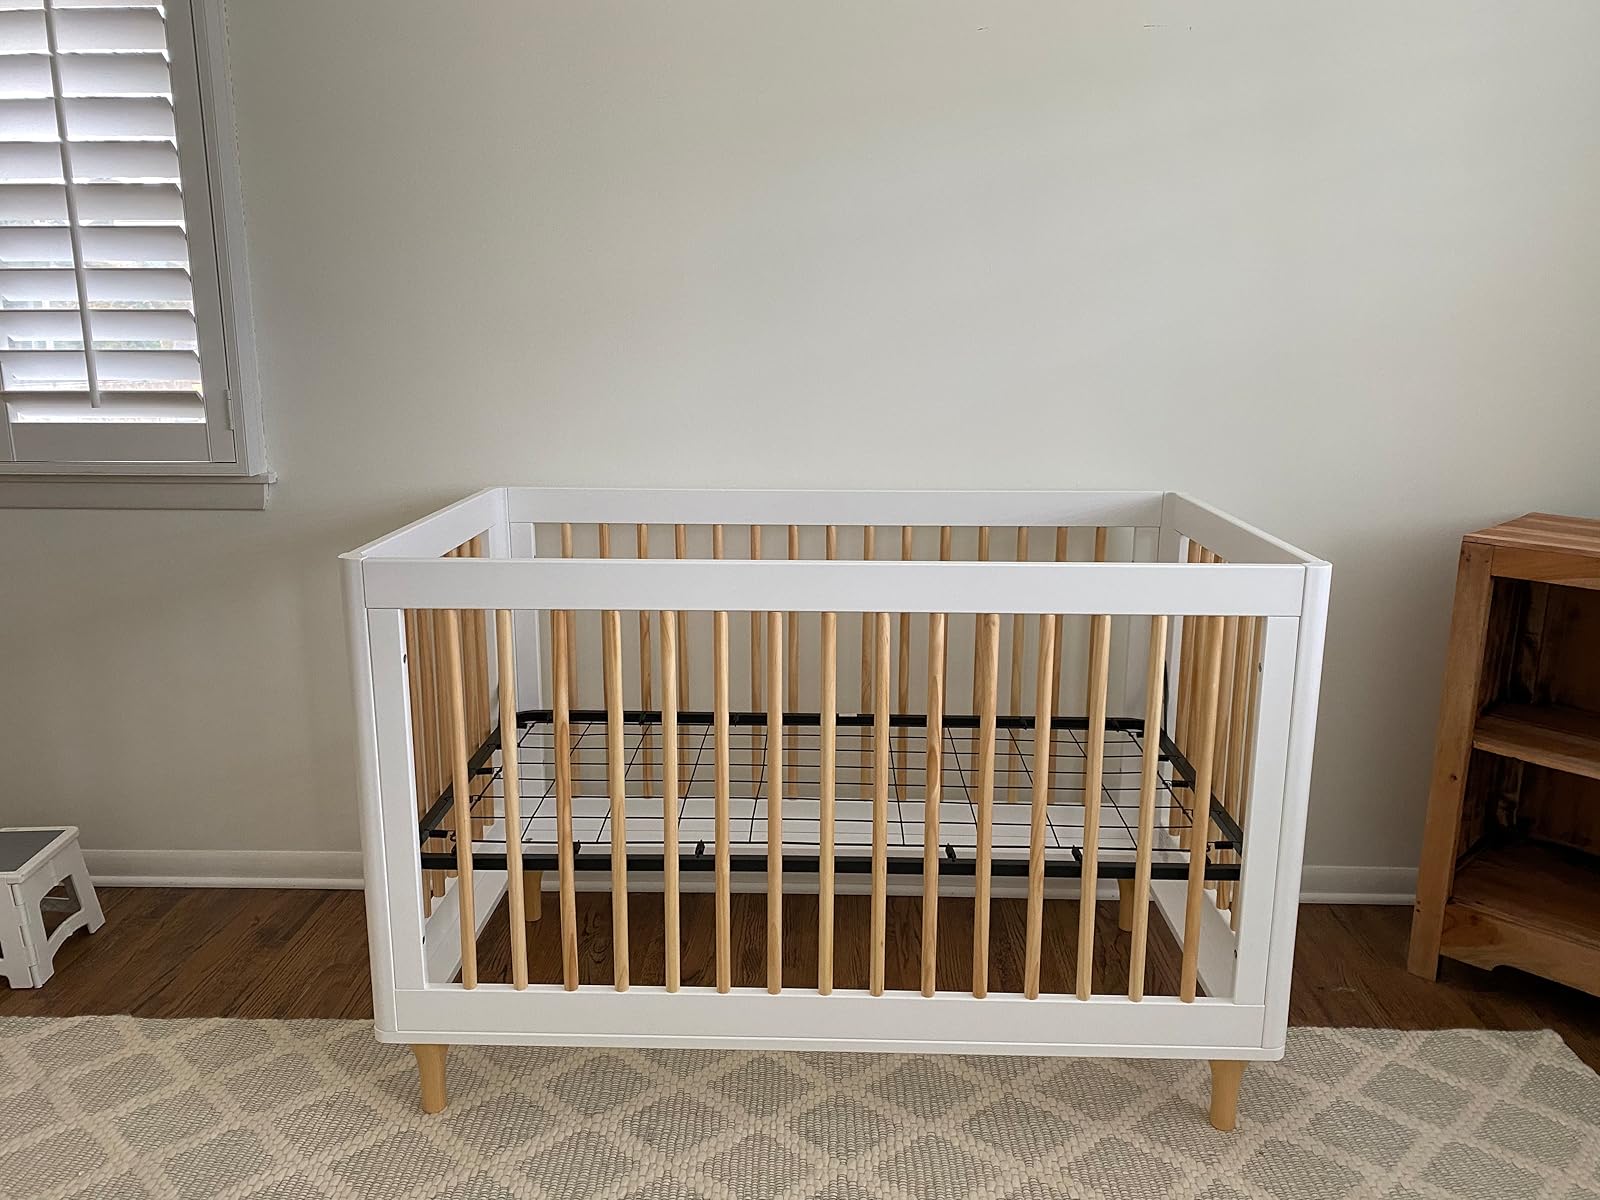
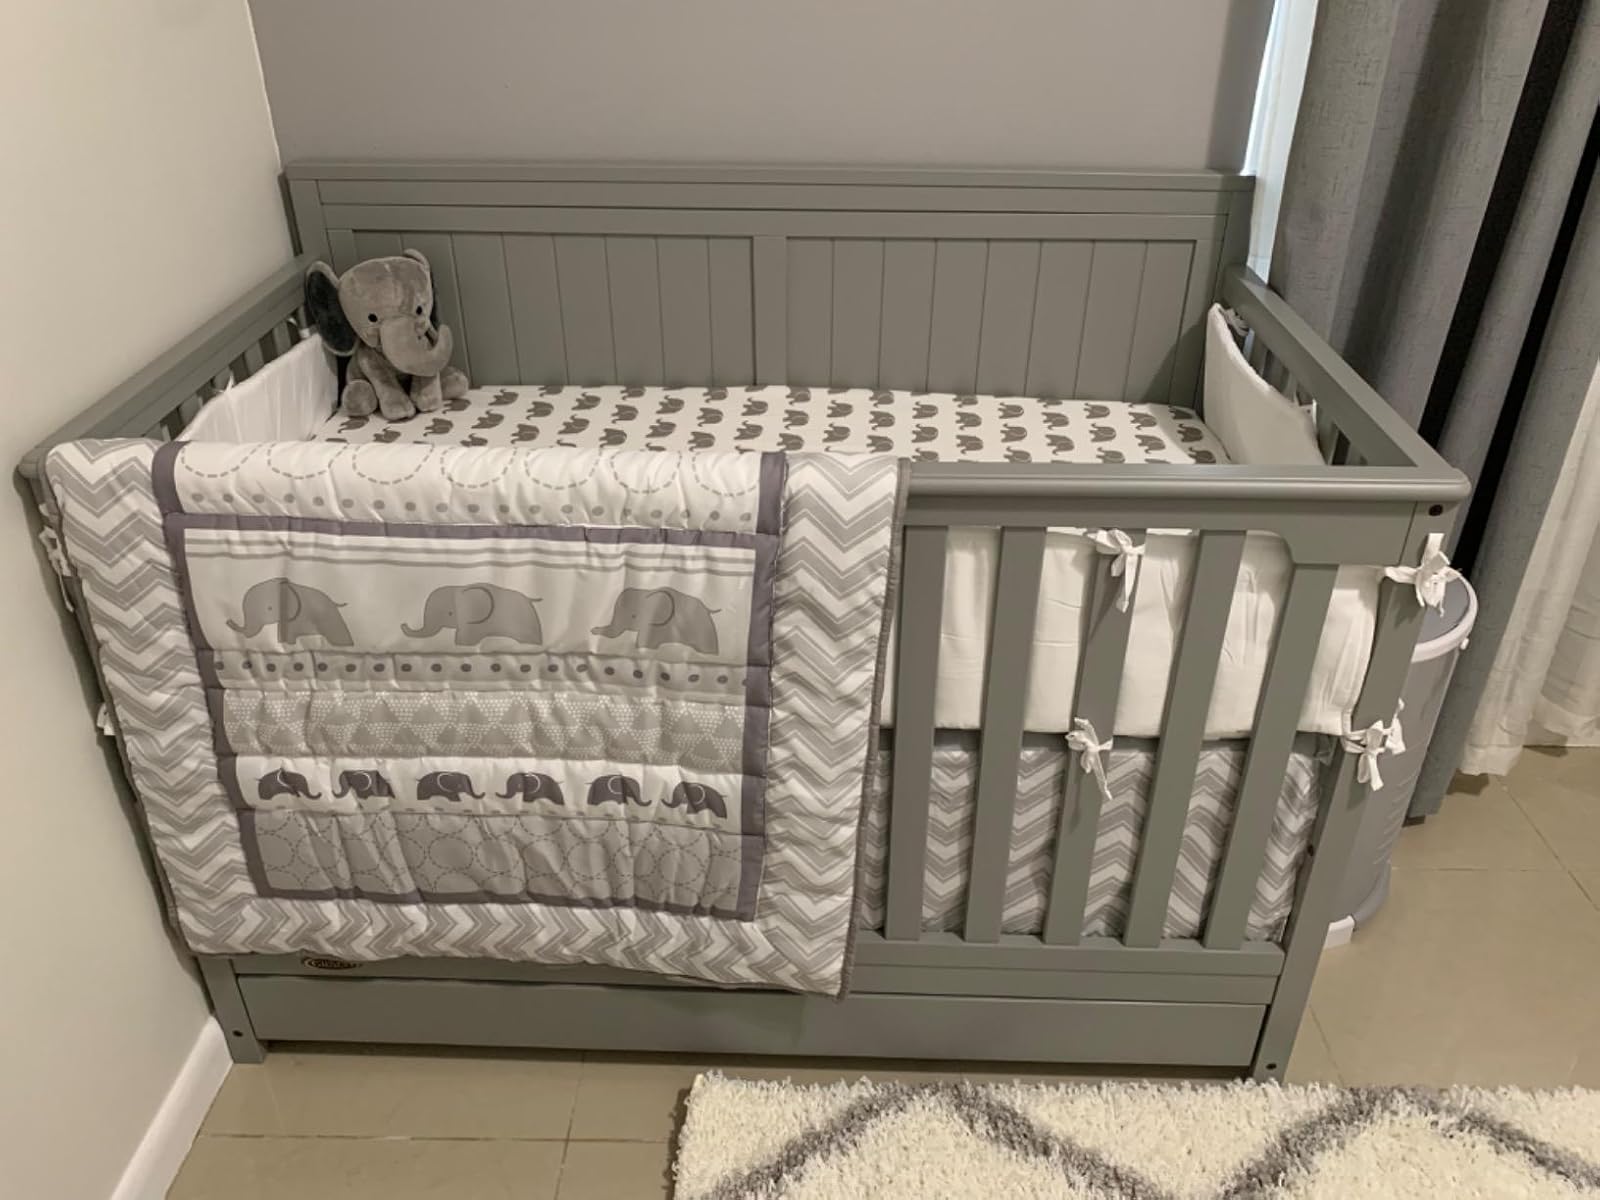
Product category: products_crib
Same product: no